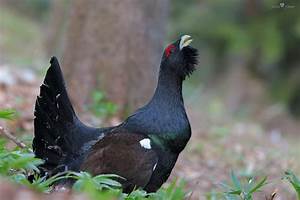
Label: chicken